Muhammad Alhamid

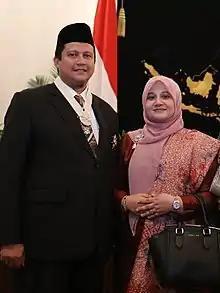
Muhammad Alhamid and his wife, Lubena Umar Alahaddad.

Muhammad was born in Makassar from a married couple who came from an Arab Indonesian family of the Ba 'Alawi sada clan named Sayyid Alhamid and Syarifah Aisyah Sadiq Alaydrus. He married an Indonesian Arab women with the surname Alhaddad named Lubena Umar Alahaddad. From his marriage to Lubena, he has 5 children named Fatimah Zahra, Jakfar Sodiq, Khadijah, Aisyah, and Umar Muchdar.